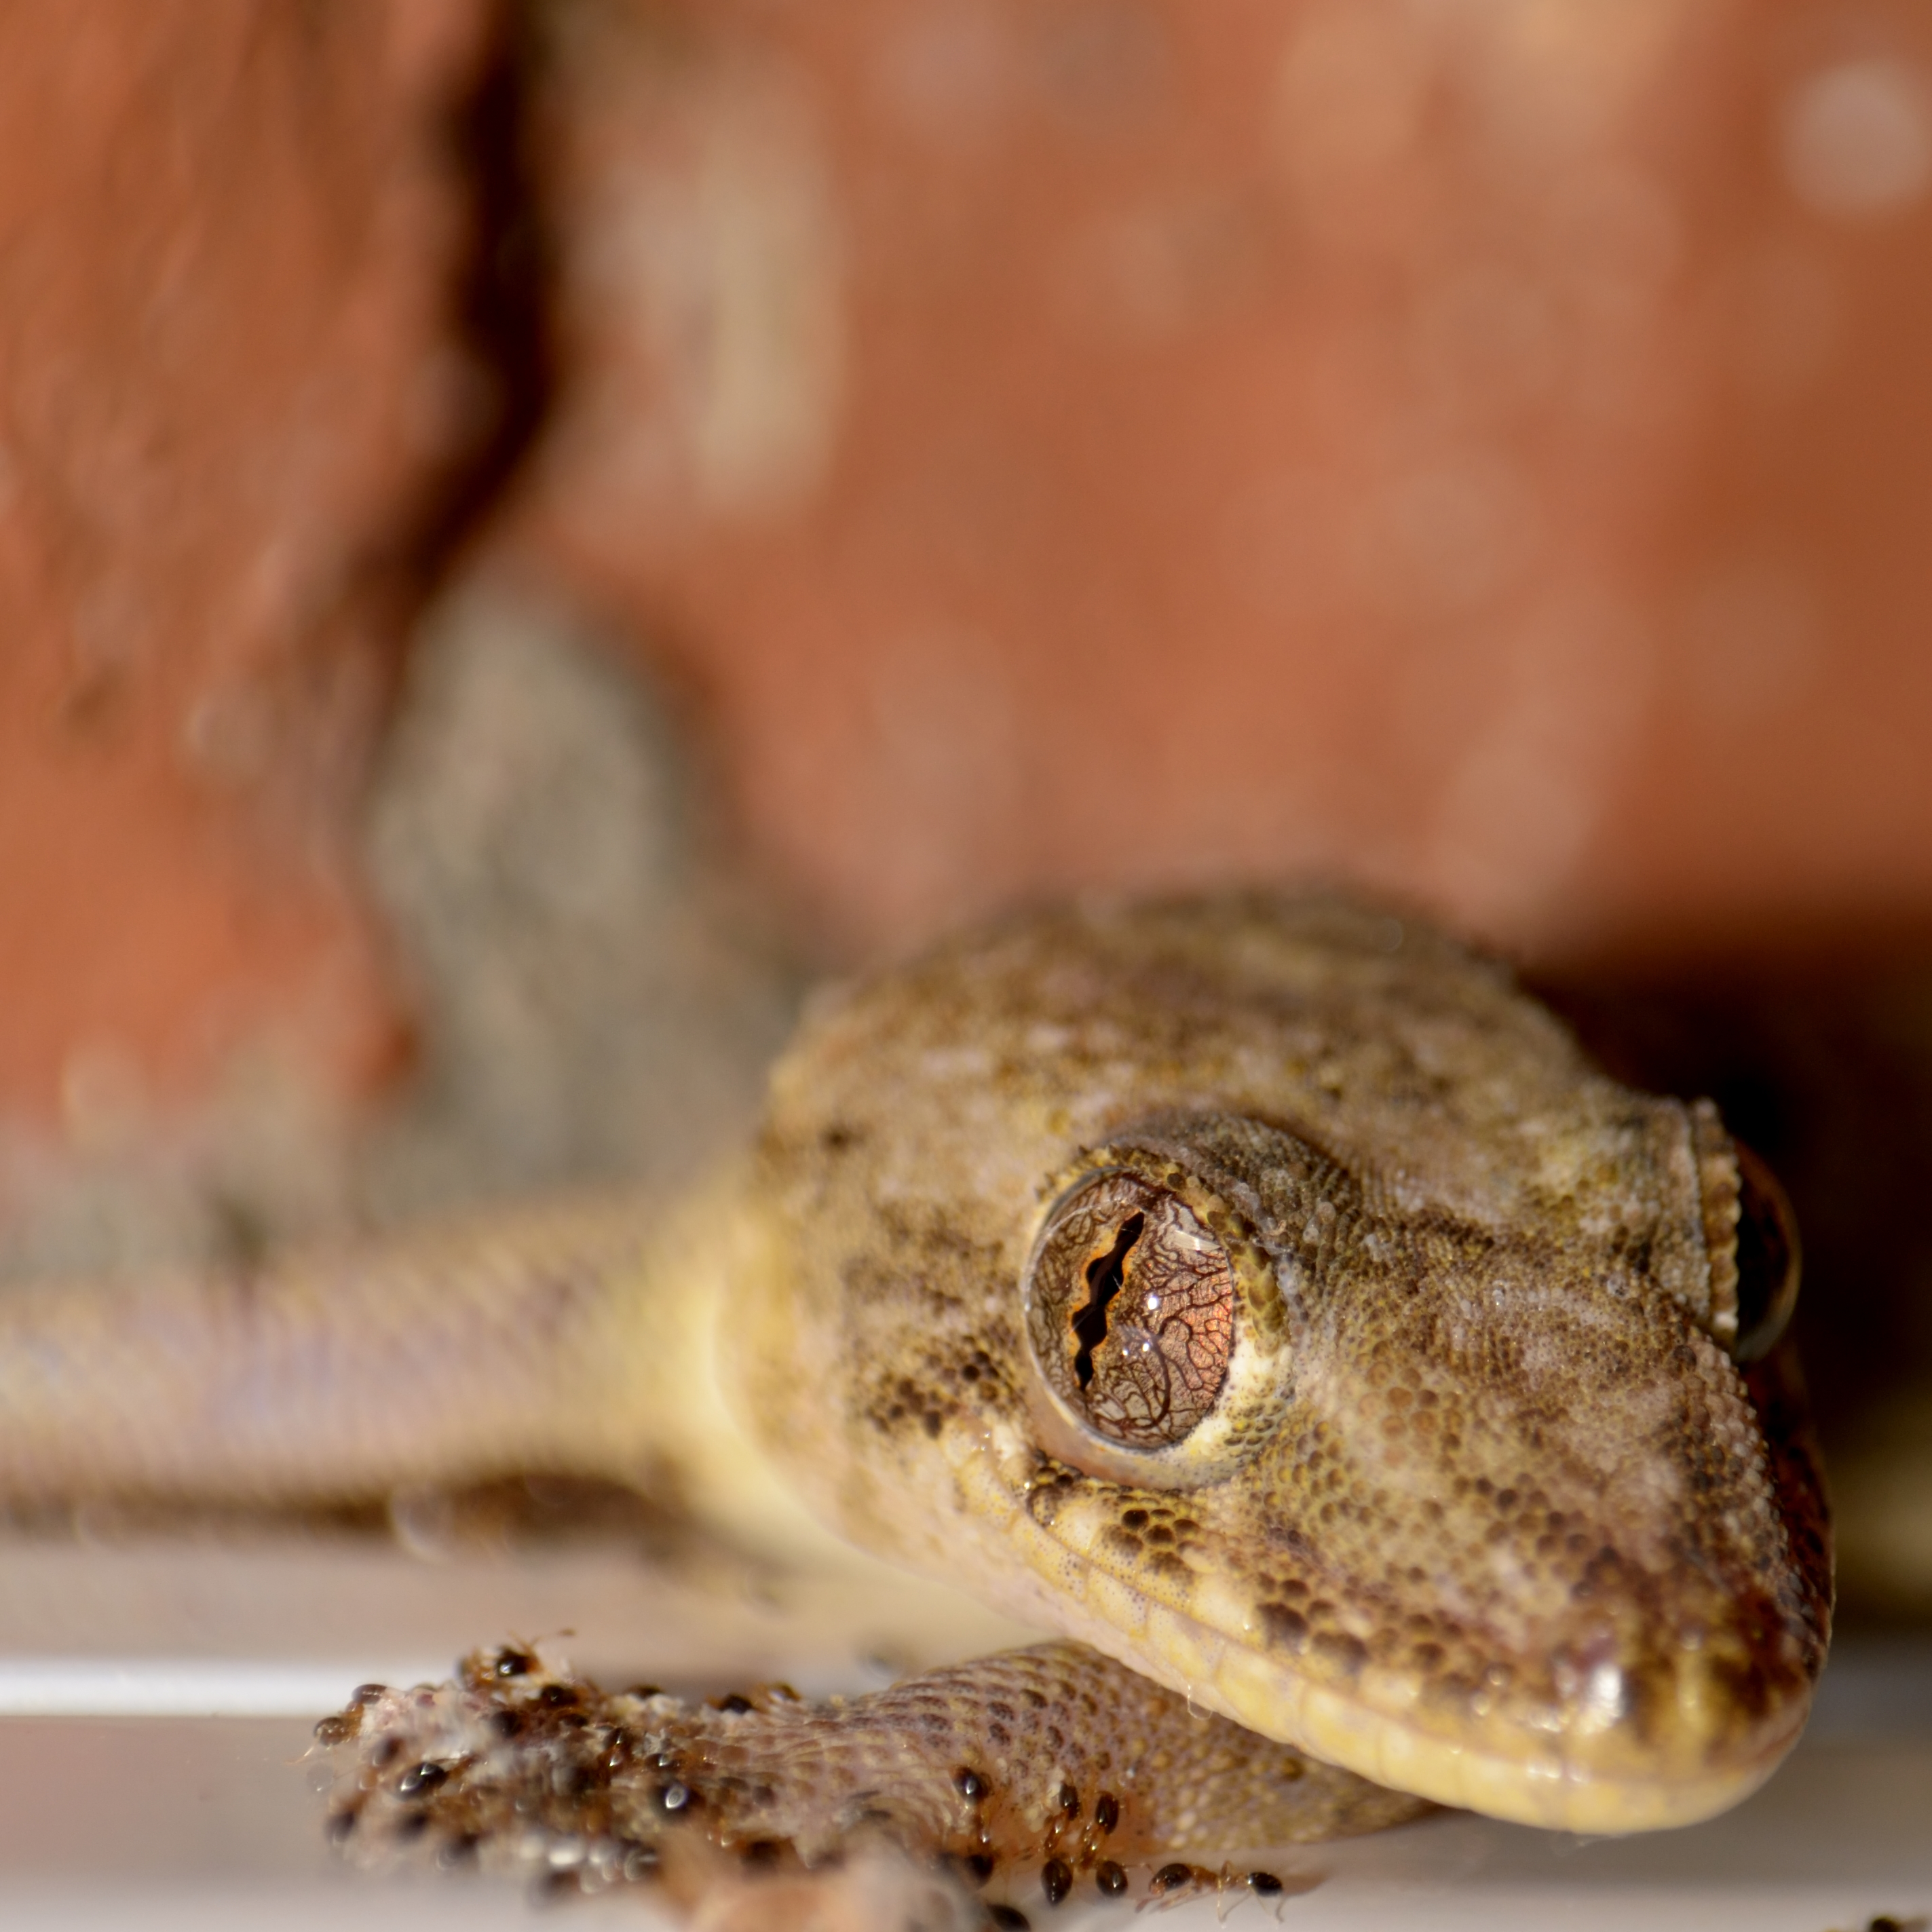
toad, reptile, amphibian, fauna, gecko, close up, vertebrate, hormmigas, lagartija, macro photography, scaled reptile